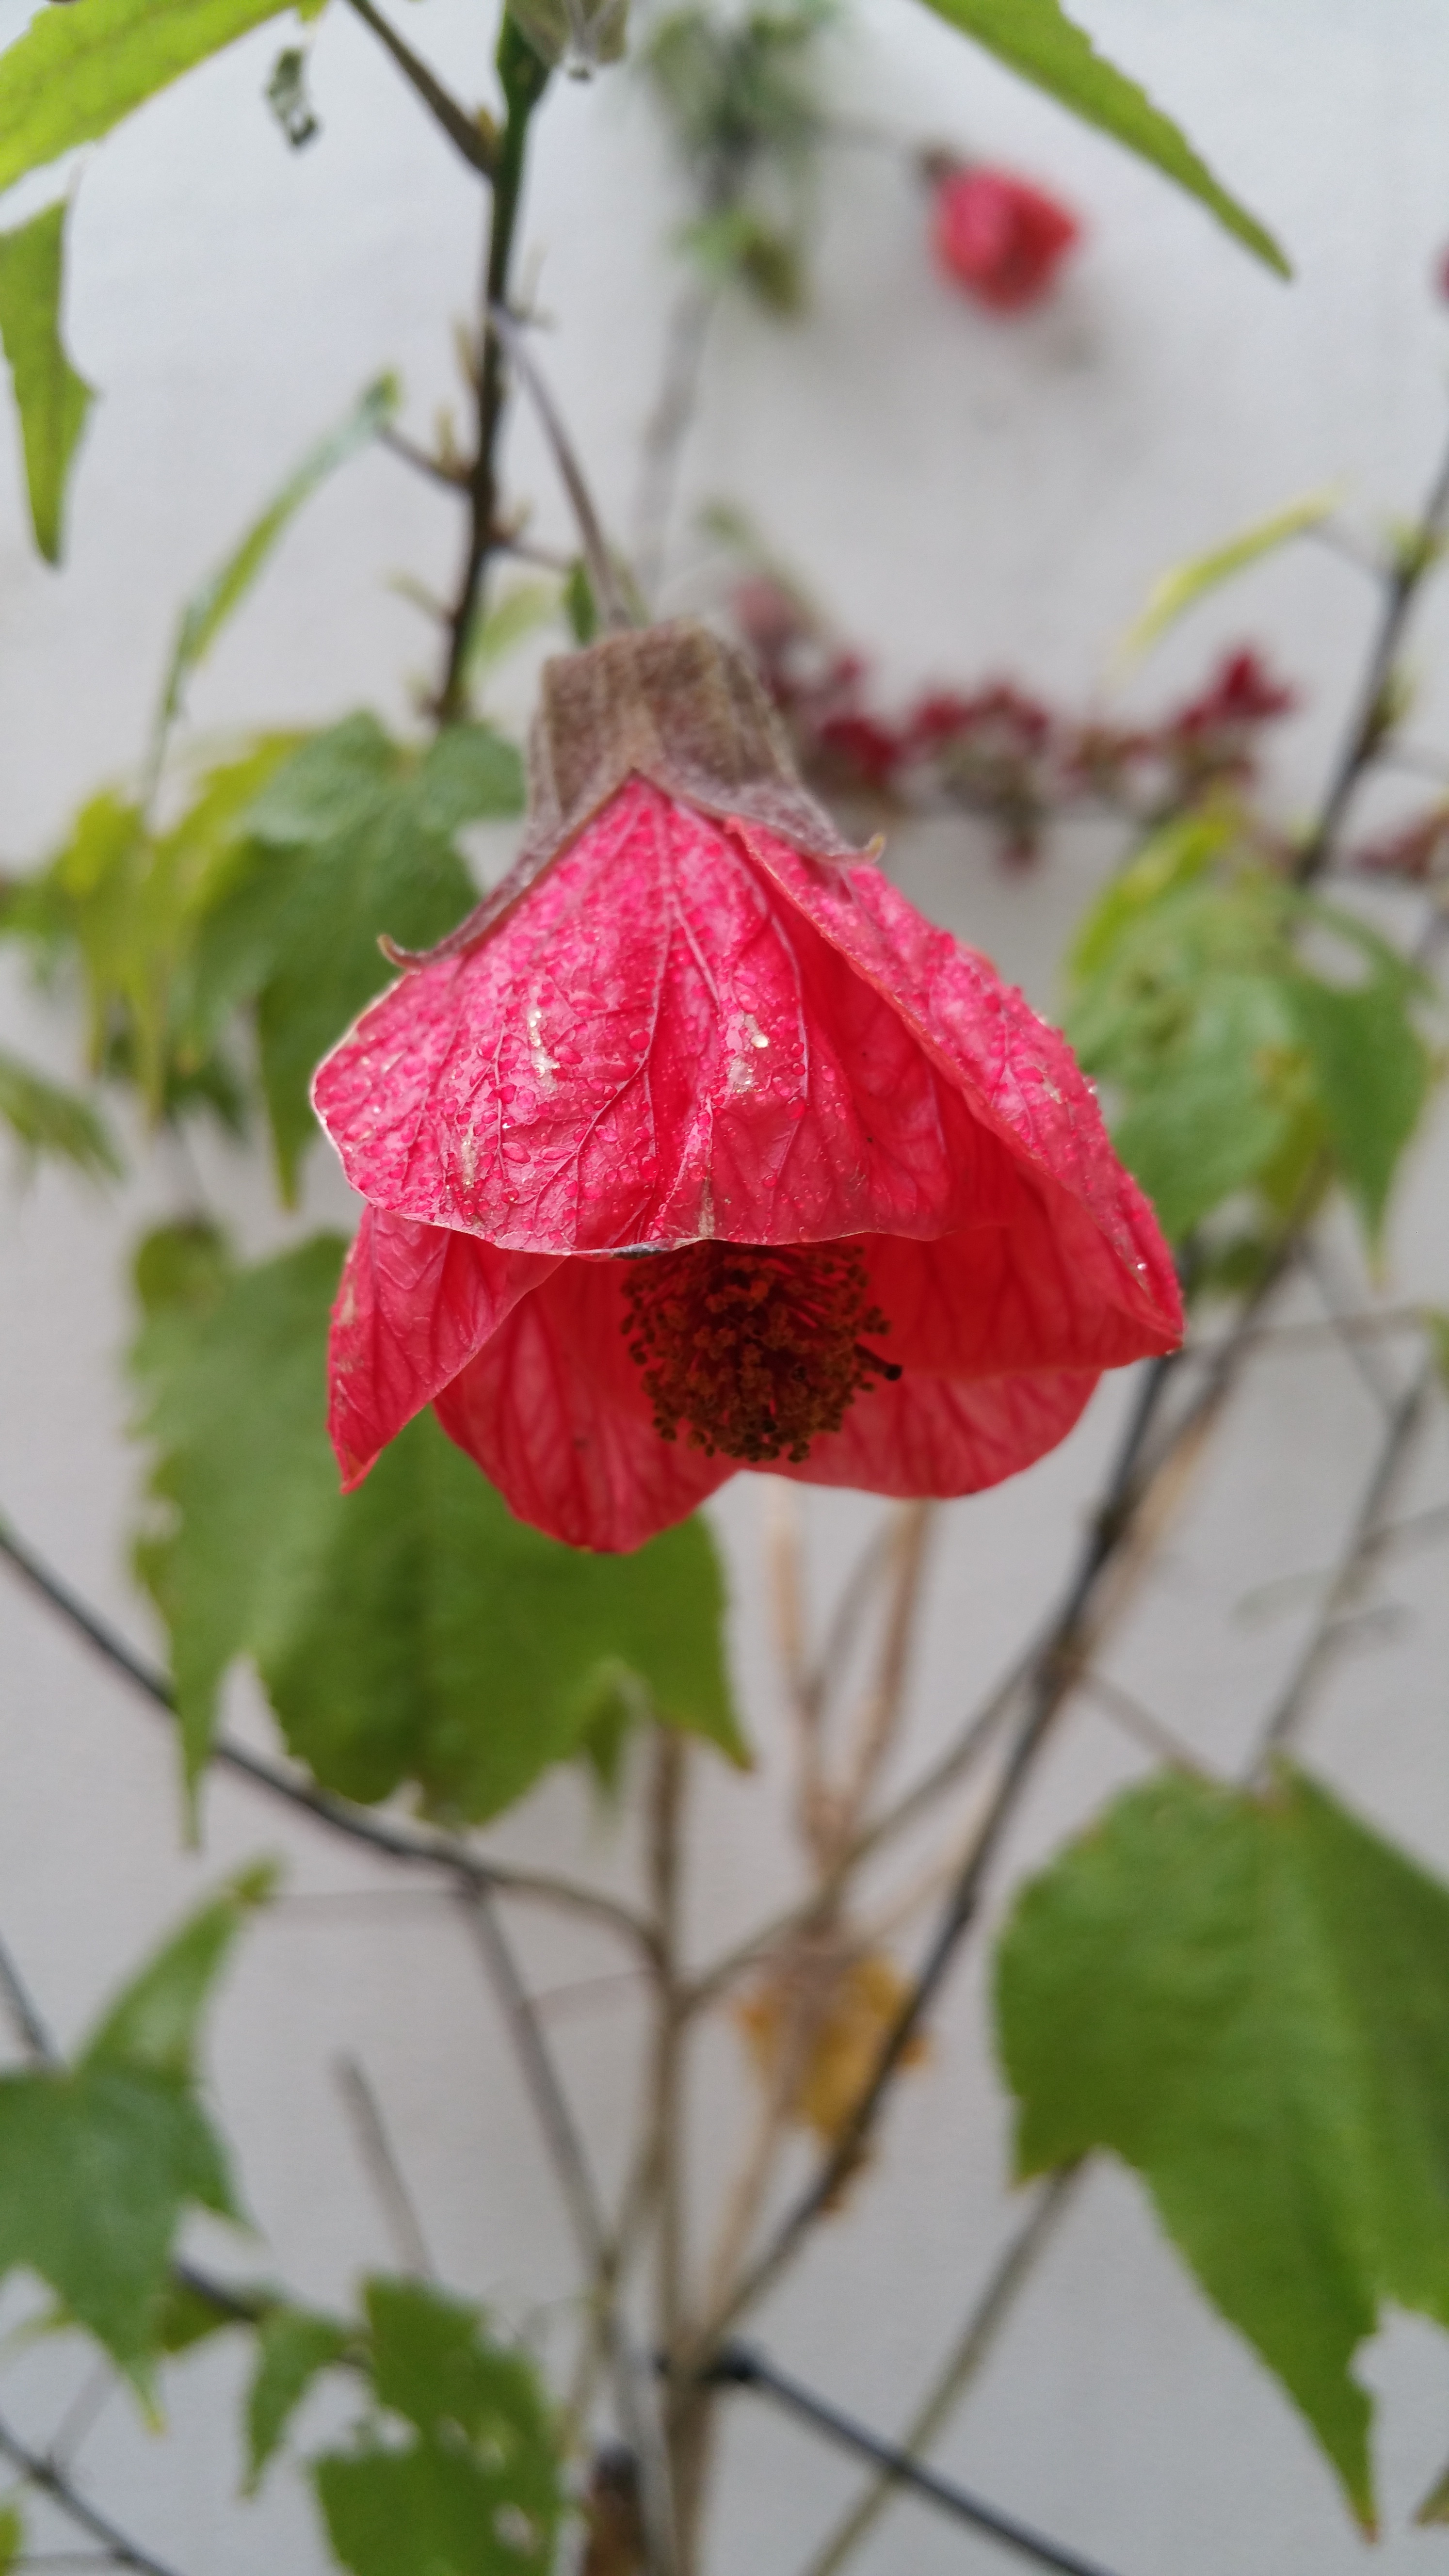
blossom, plant, leaf, flower, petal, rose, red, botany, flora, shrub, macro photography, flowering plant, land plant